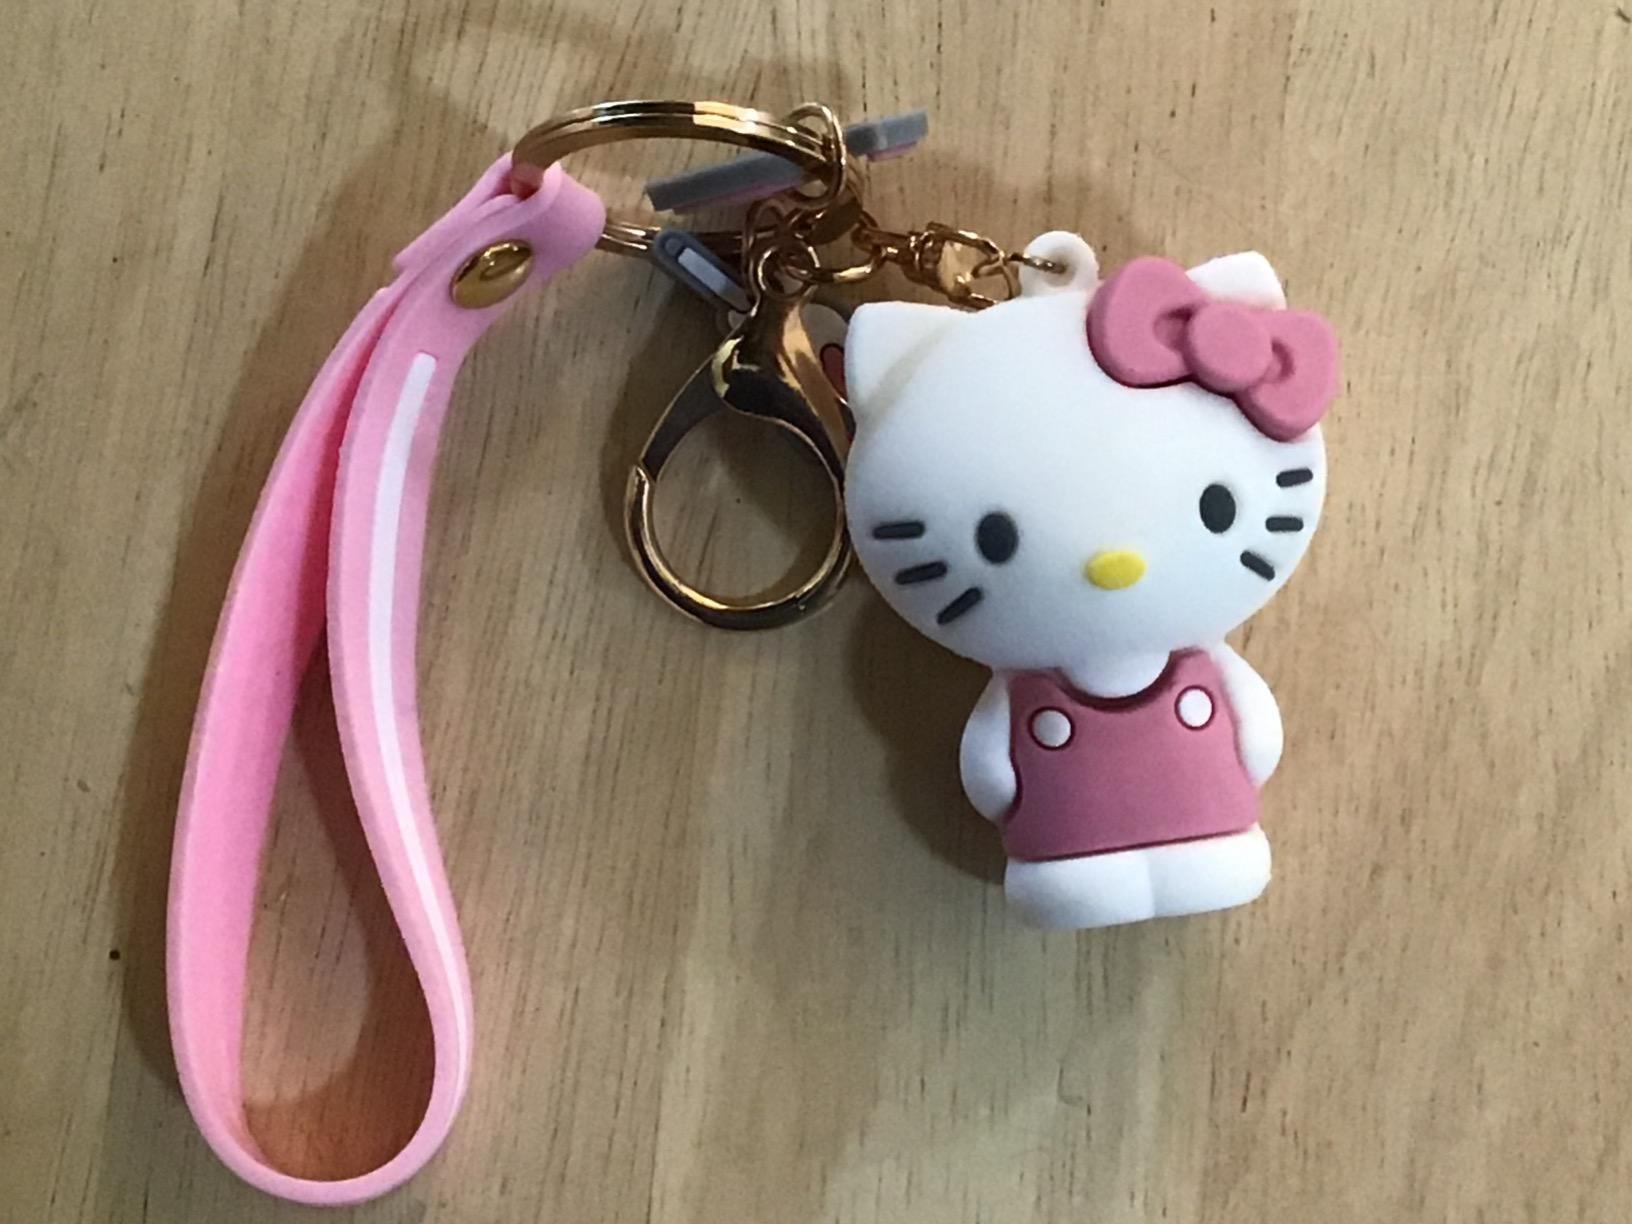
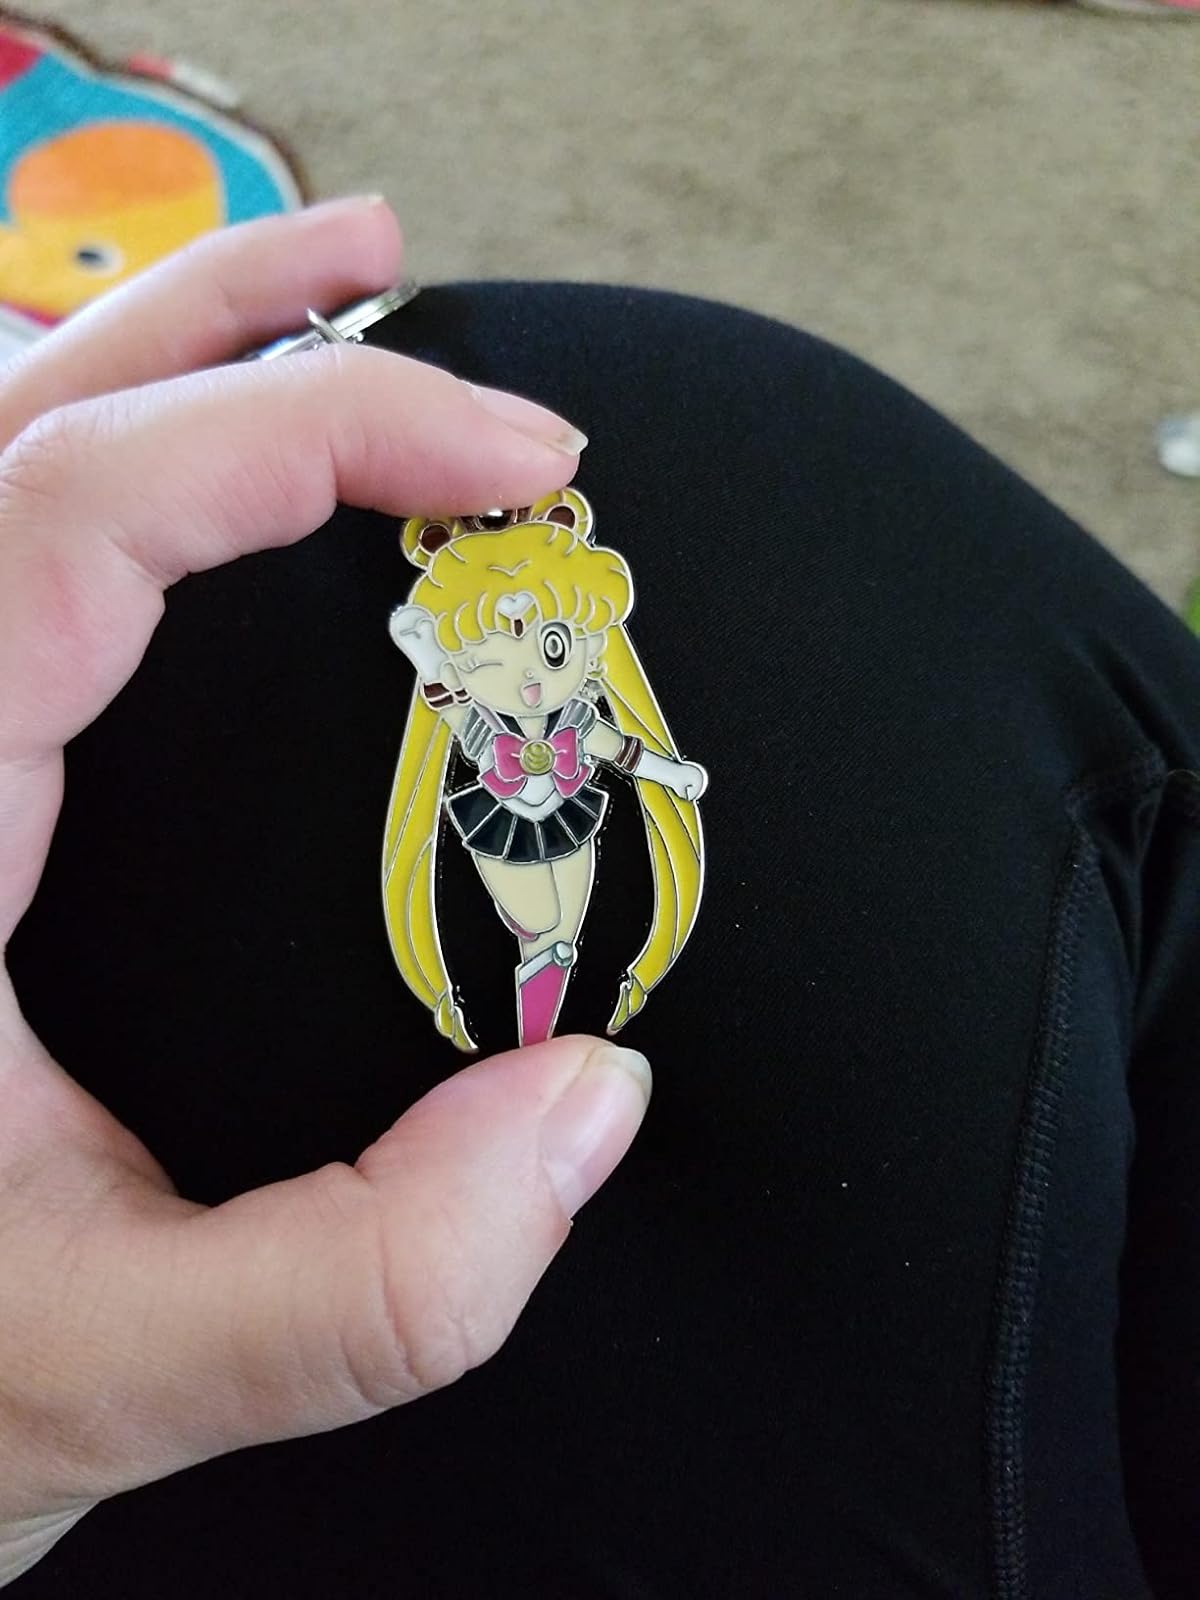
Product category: accessories_keychain
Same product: no